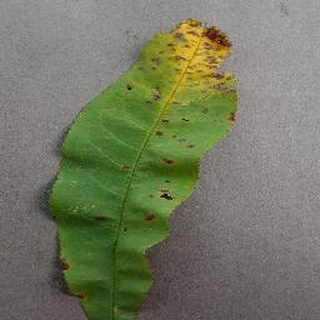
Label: peach_bacterial_spot